Butler

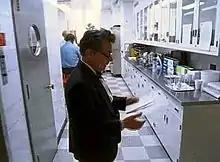
A butler in the White House Butler's Pantry.

A butler is a person who works in a house serving and is a domestic worker in a large household. In great houses, the household is sometimes divided into departments, with the butler in charge of the dining room, wine cellar, and pantry. Some also have charge of the entire parlour floor and housekeepers caring for the entire house and its appearance. A butler is usually male and in charge of male servants, while a housekeeper is usually female and in charge of female servants. Traditionally, male servants (such as footmen) were better-paid and of higher status than female servants. The butler, as the senior male servant, has the highest servant status. He can also sometimes function as a chauffeur.